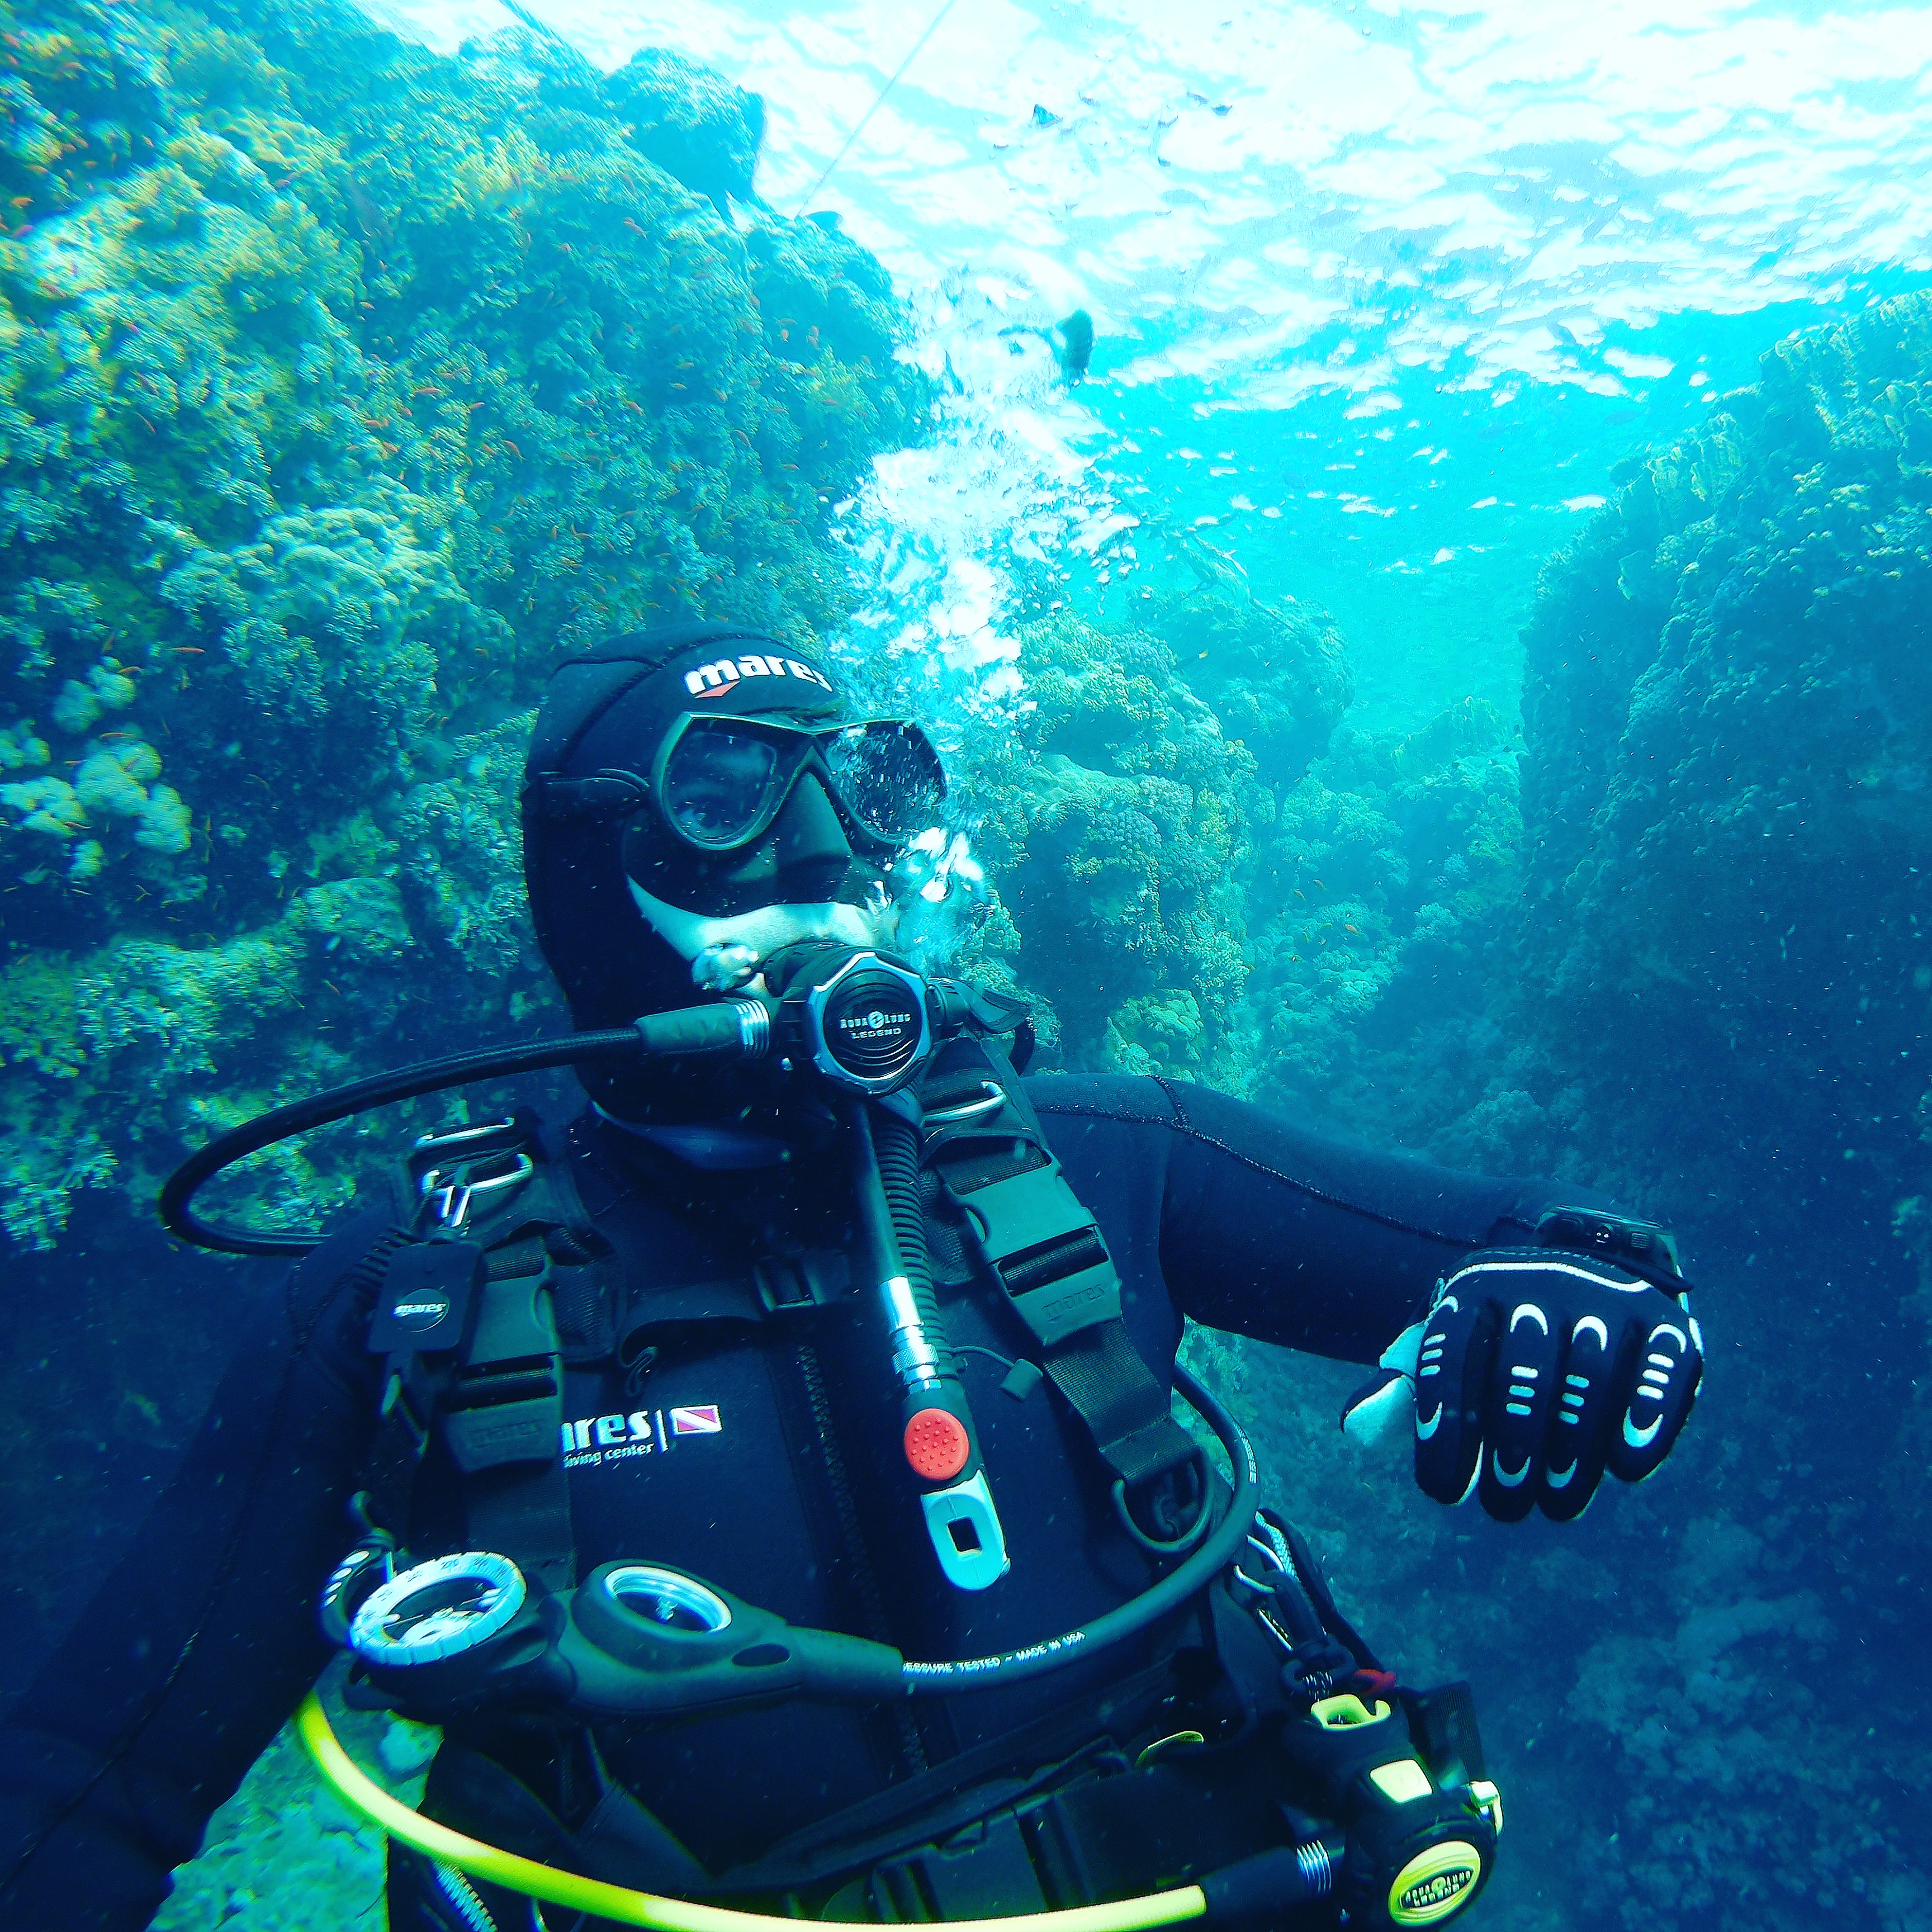
diver, diving, red sea, mares, aqualung, safari, deep, brothers, land, underwater diving, scuba diving, divemaster, water, diving equipment, underwater, aquanaut, marine biology, buoyancy compensator, freediving, organism, dry suit, coral reef, sea, recreation, reef